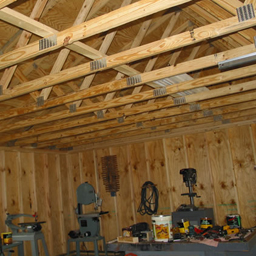
Room type: garage